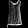
Label: T - shirt / top